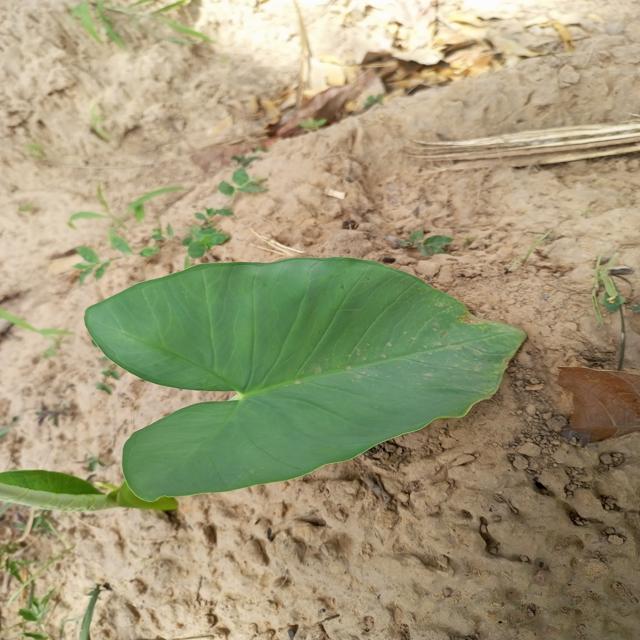
Label: Early_Blight